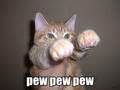
Label: cat